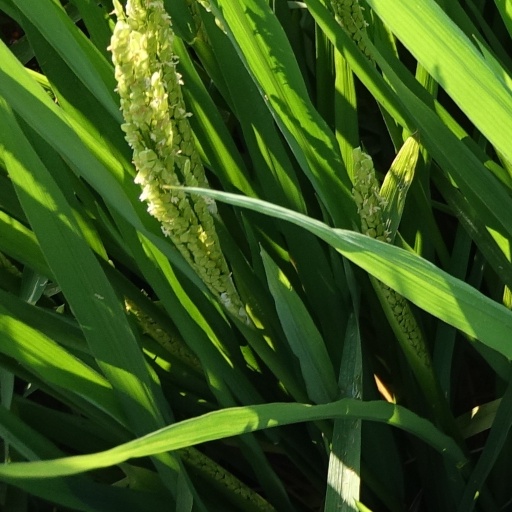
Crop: rice